Sinogold GM3

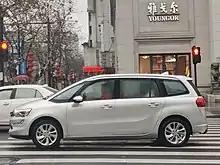
Sinogold GM3 side view heavily resembling the Citroën Grand C4 Picasso

Originally called the Sinogold G60, the Sinogold GM3 is a controversial vehicle from the styling aspect, as most of the exterior design is an obvious copy of the Citroën Grand C4 Picasso despite the redesigned front and rear down road graphics. As of May 2017, Sinogold was caught using a photoshopped image of the Citroën Grand C4 Picasso for the picture of the Sinogold GM3.